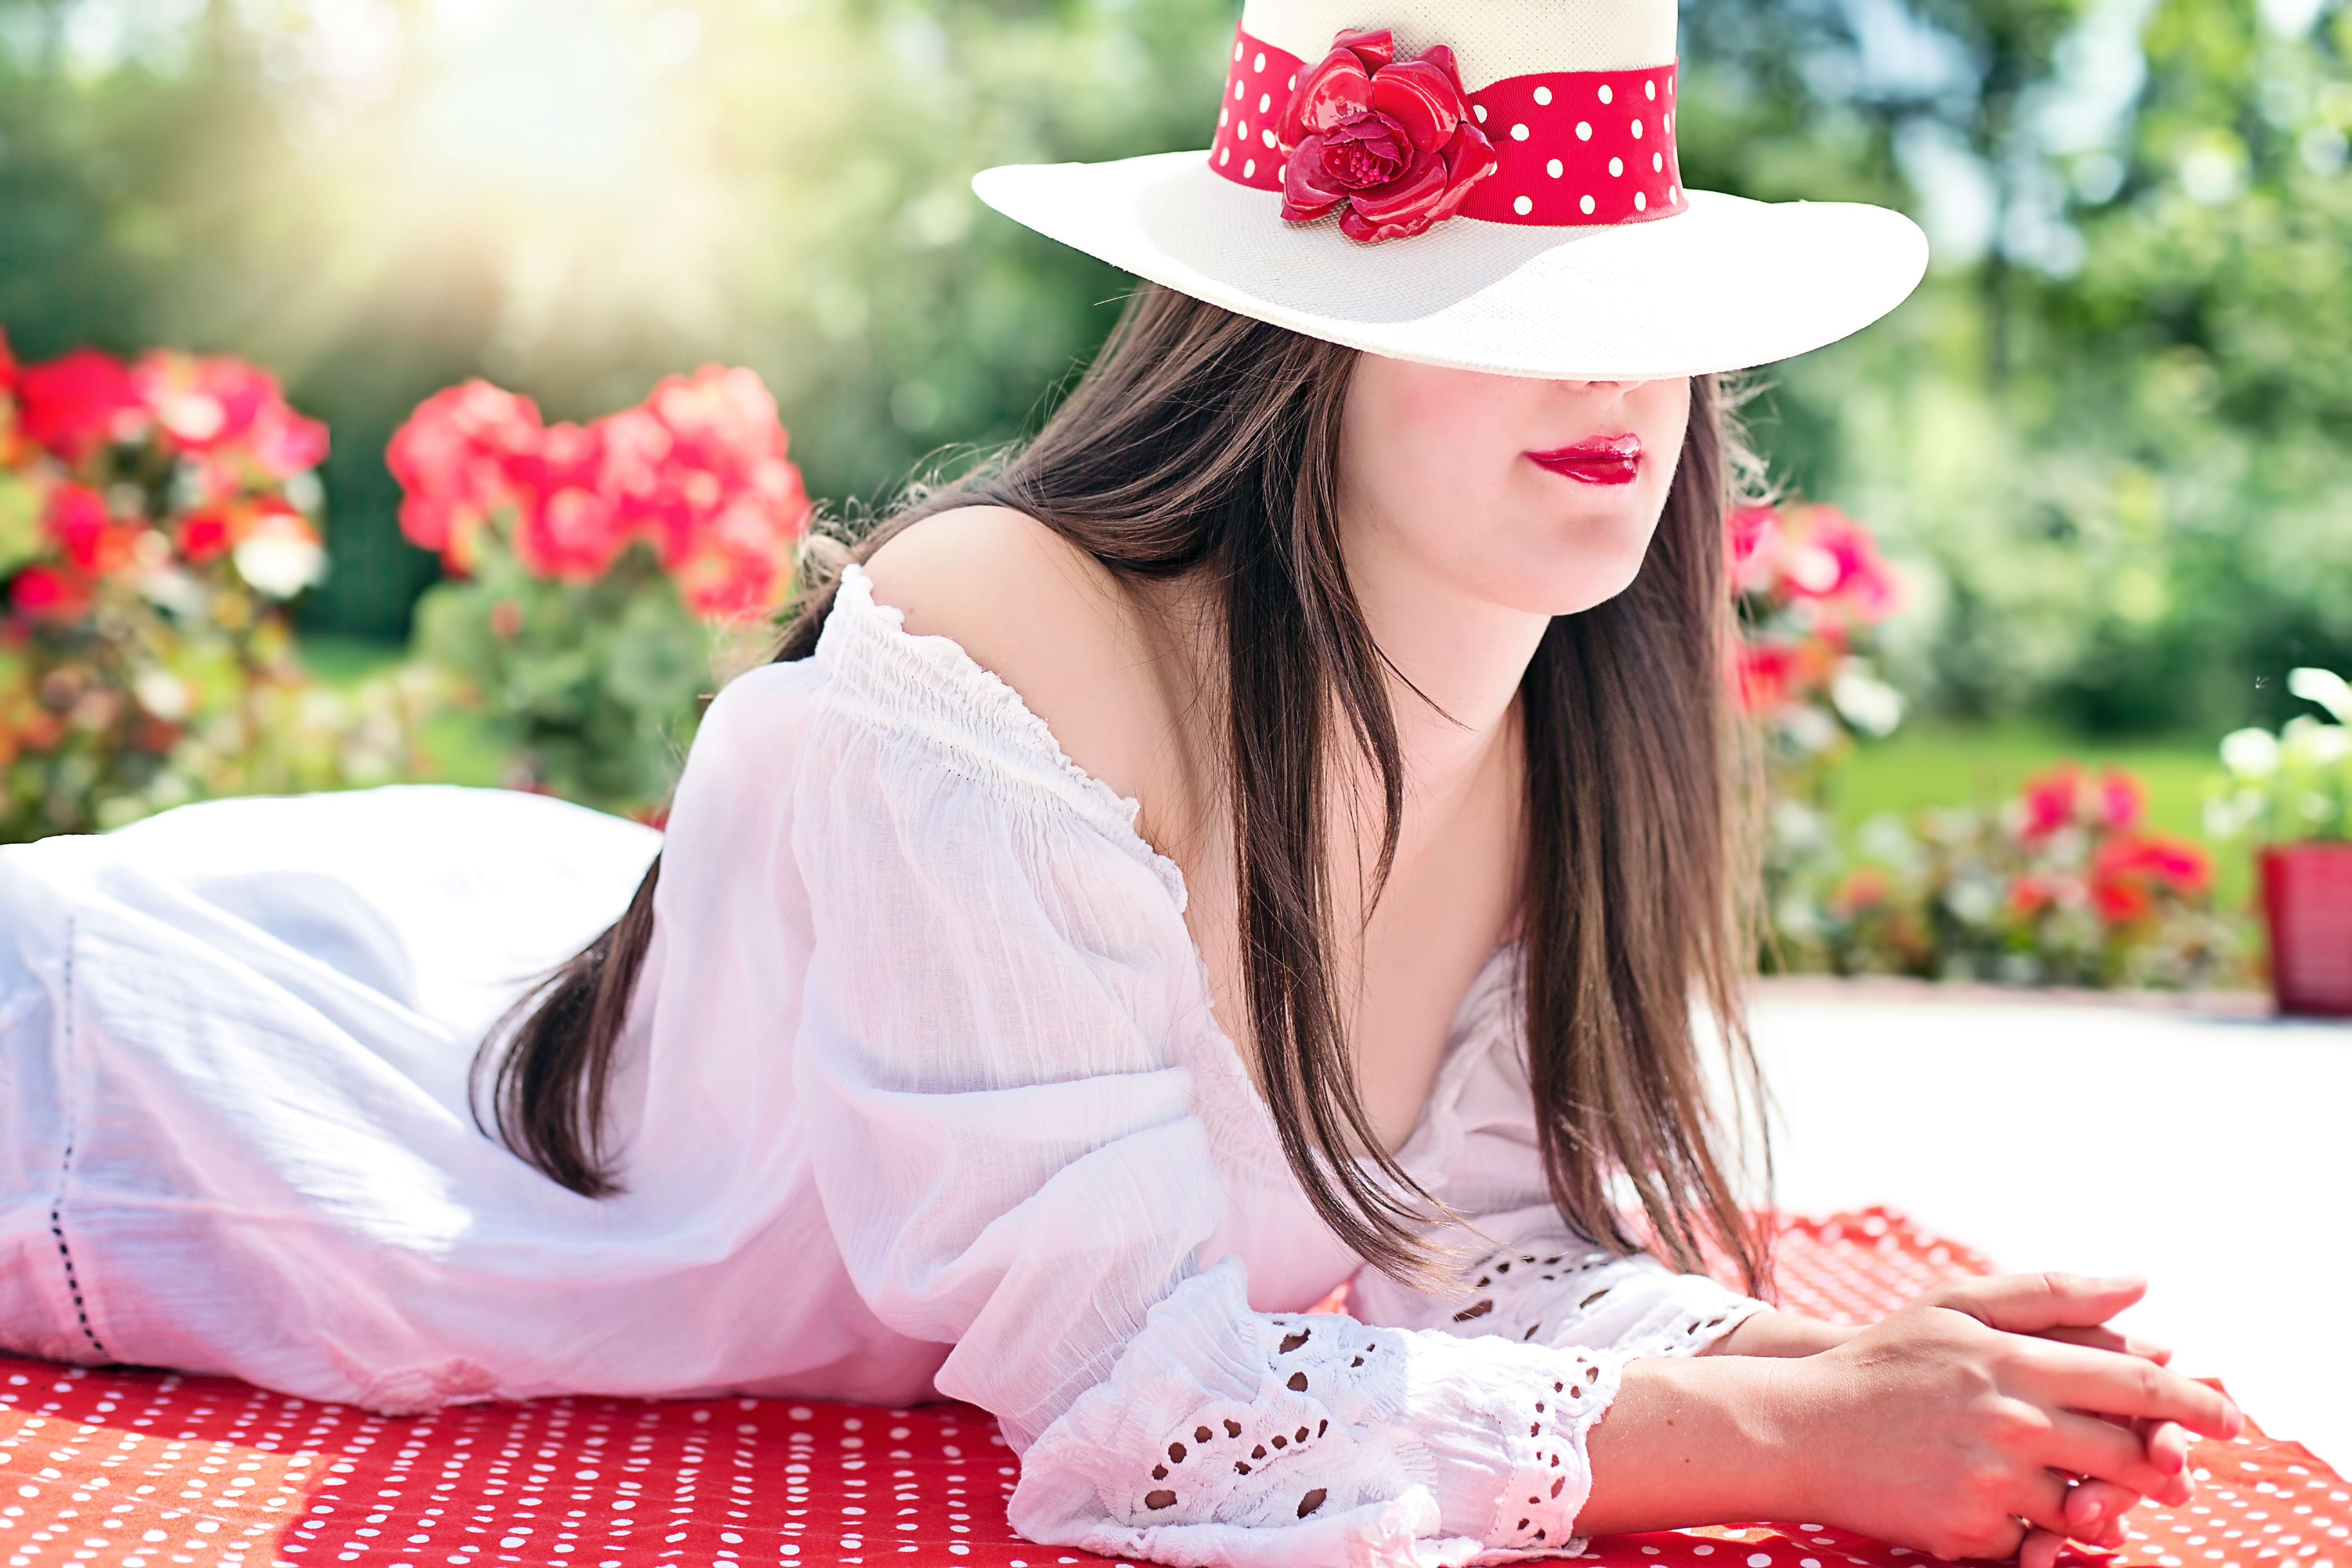
outdoor, sun, photography, flower, petal, summer, vacation, female, model, young, spring, red, romance, hat, clothing, pink, healthy, bride, sunny, dress, beauty, photo shoot, pretty woman